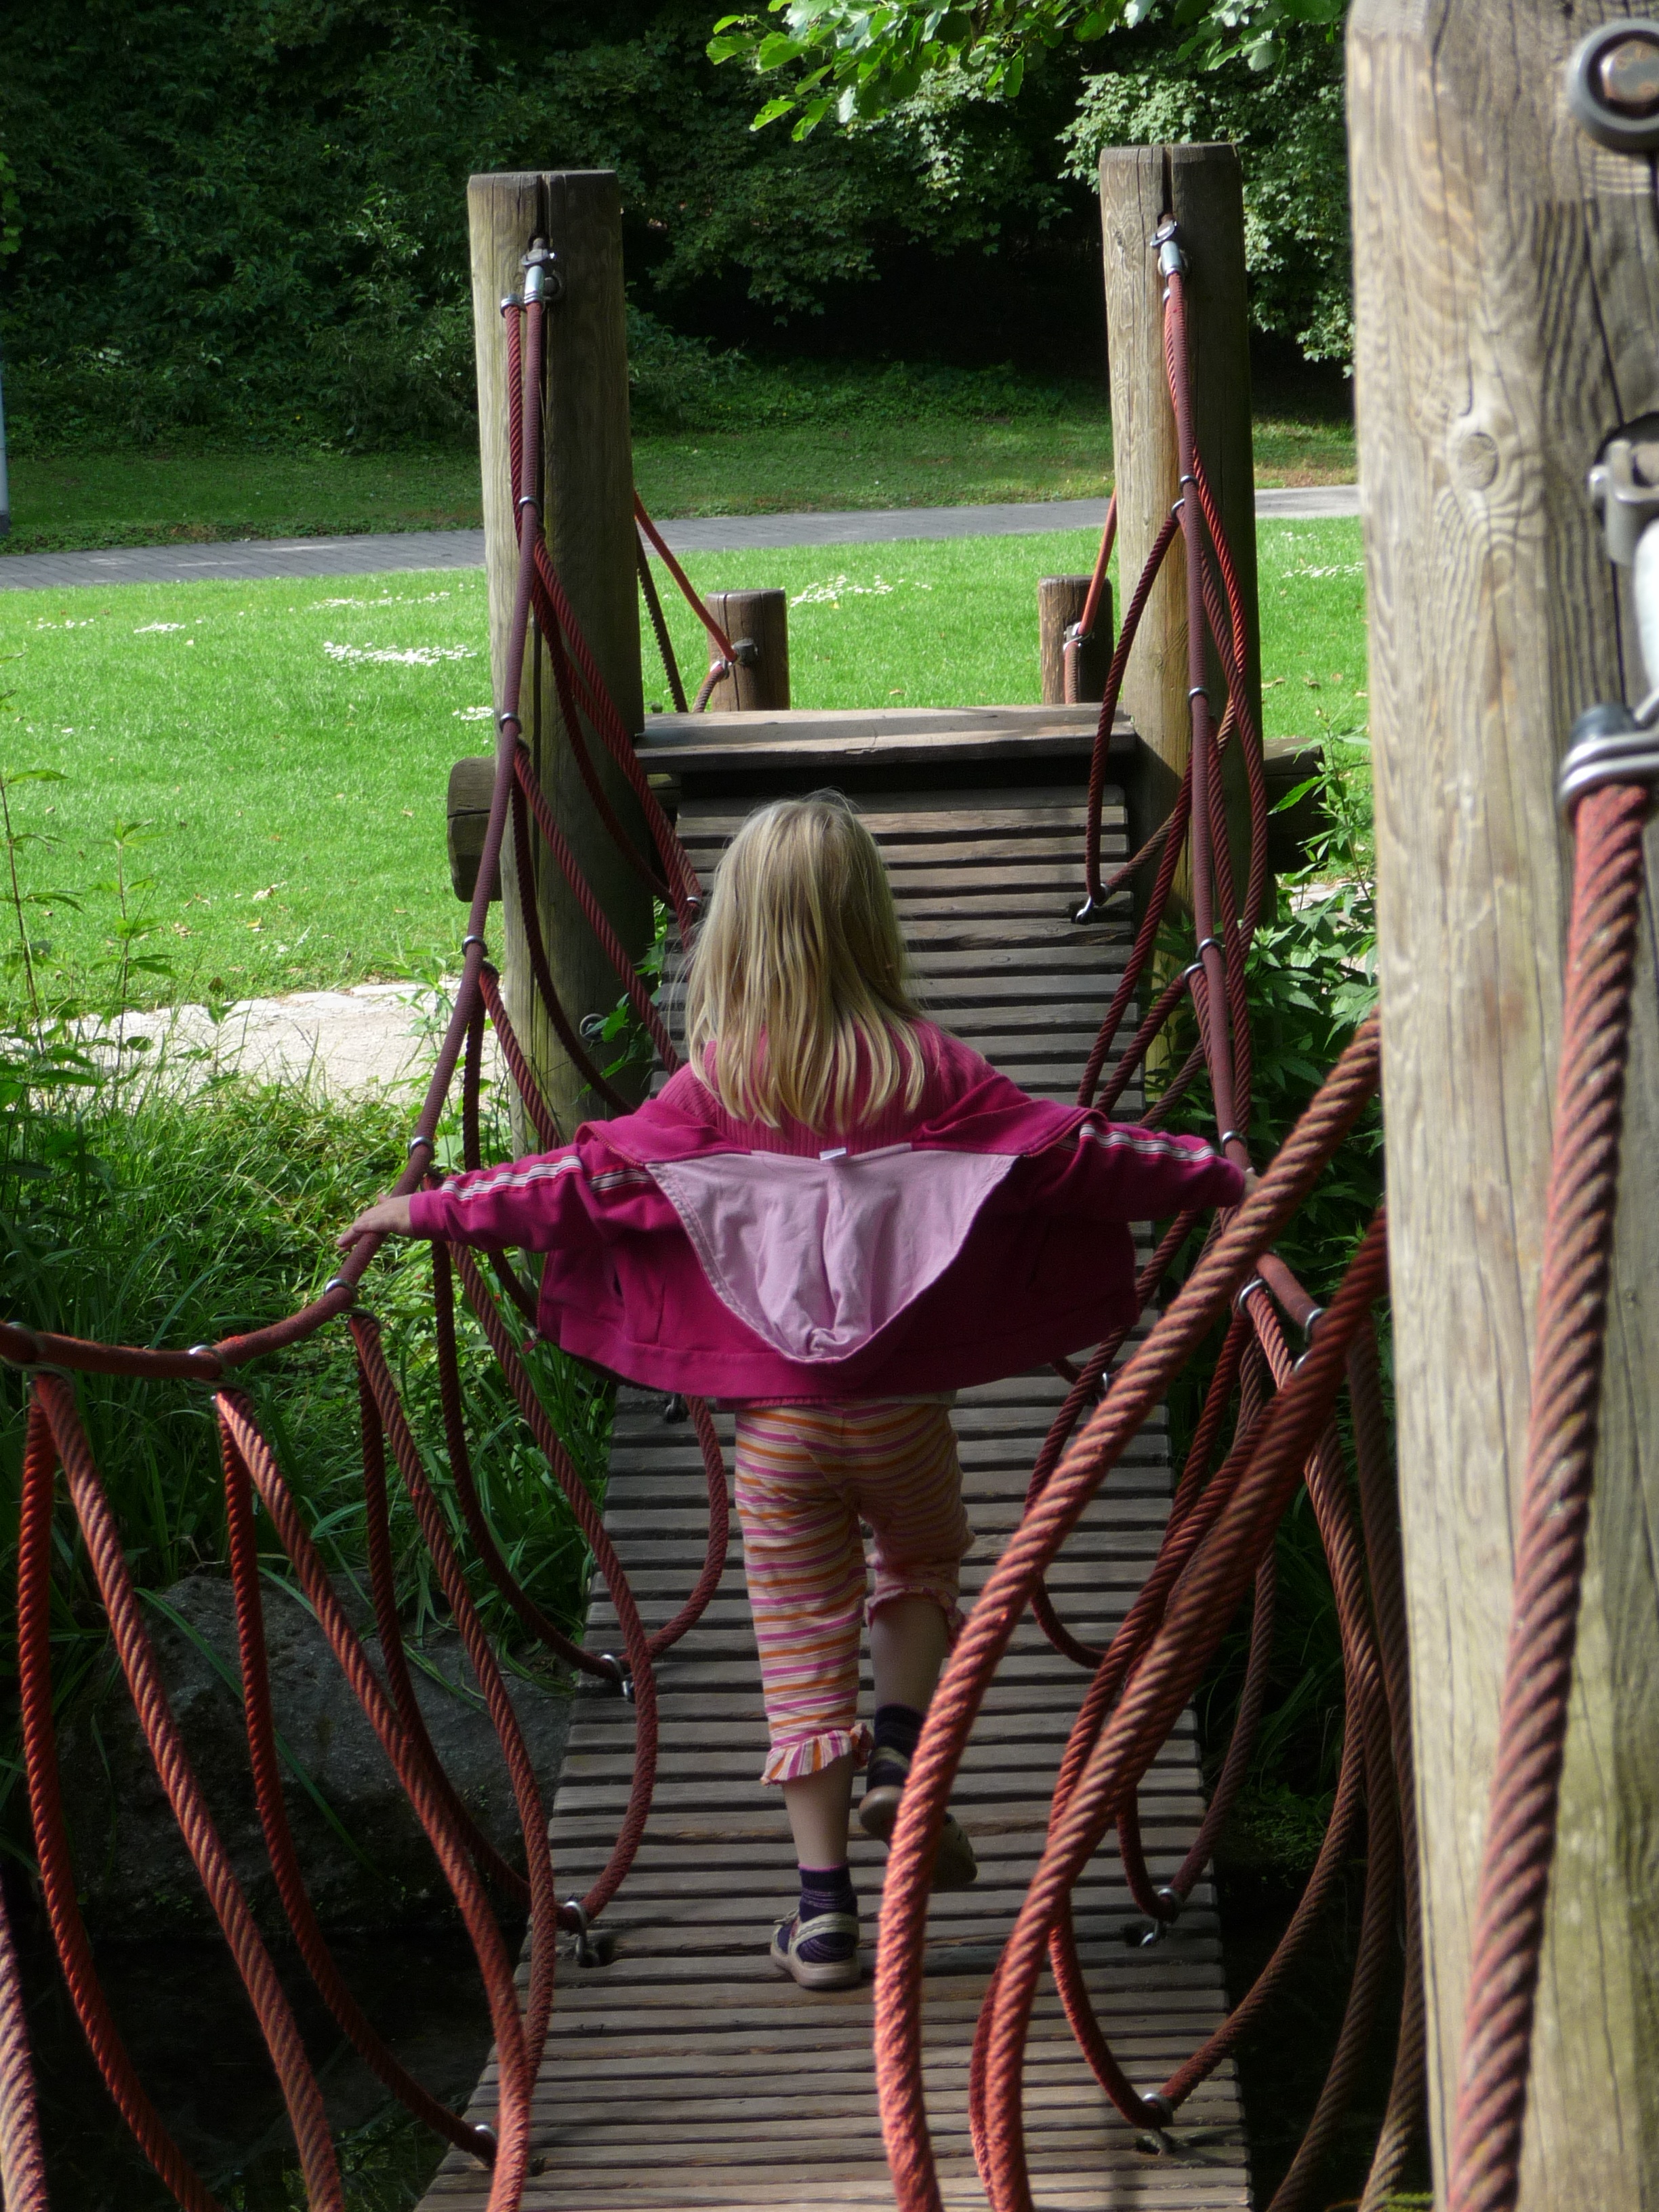
wood, bridge, play, flower, adventure, suspension bridge, spring, sitting, park, backyard, child, furniture, garden, swing, playground, more, wooden bridge, human positions, outdoor play equipment